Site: brandenburg
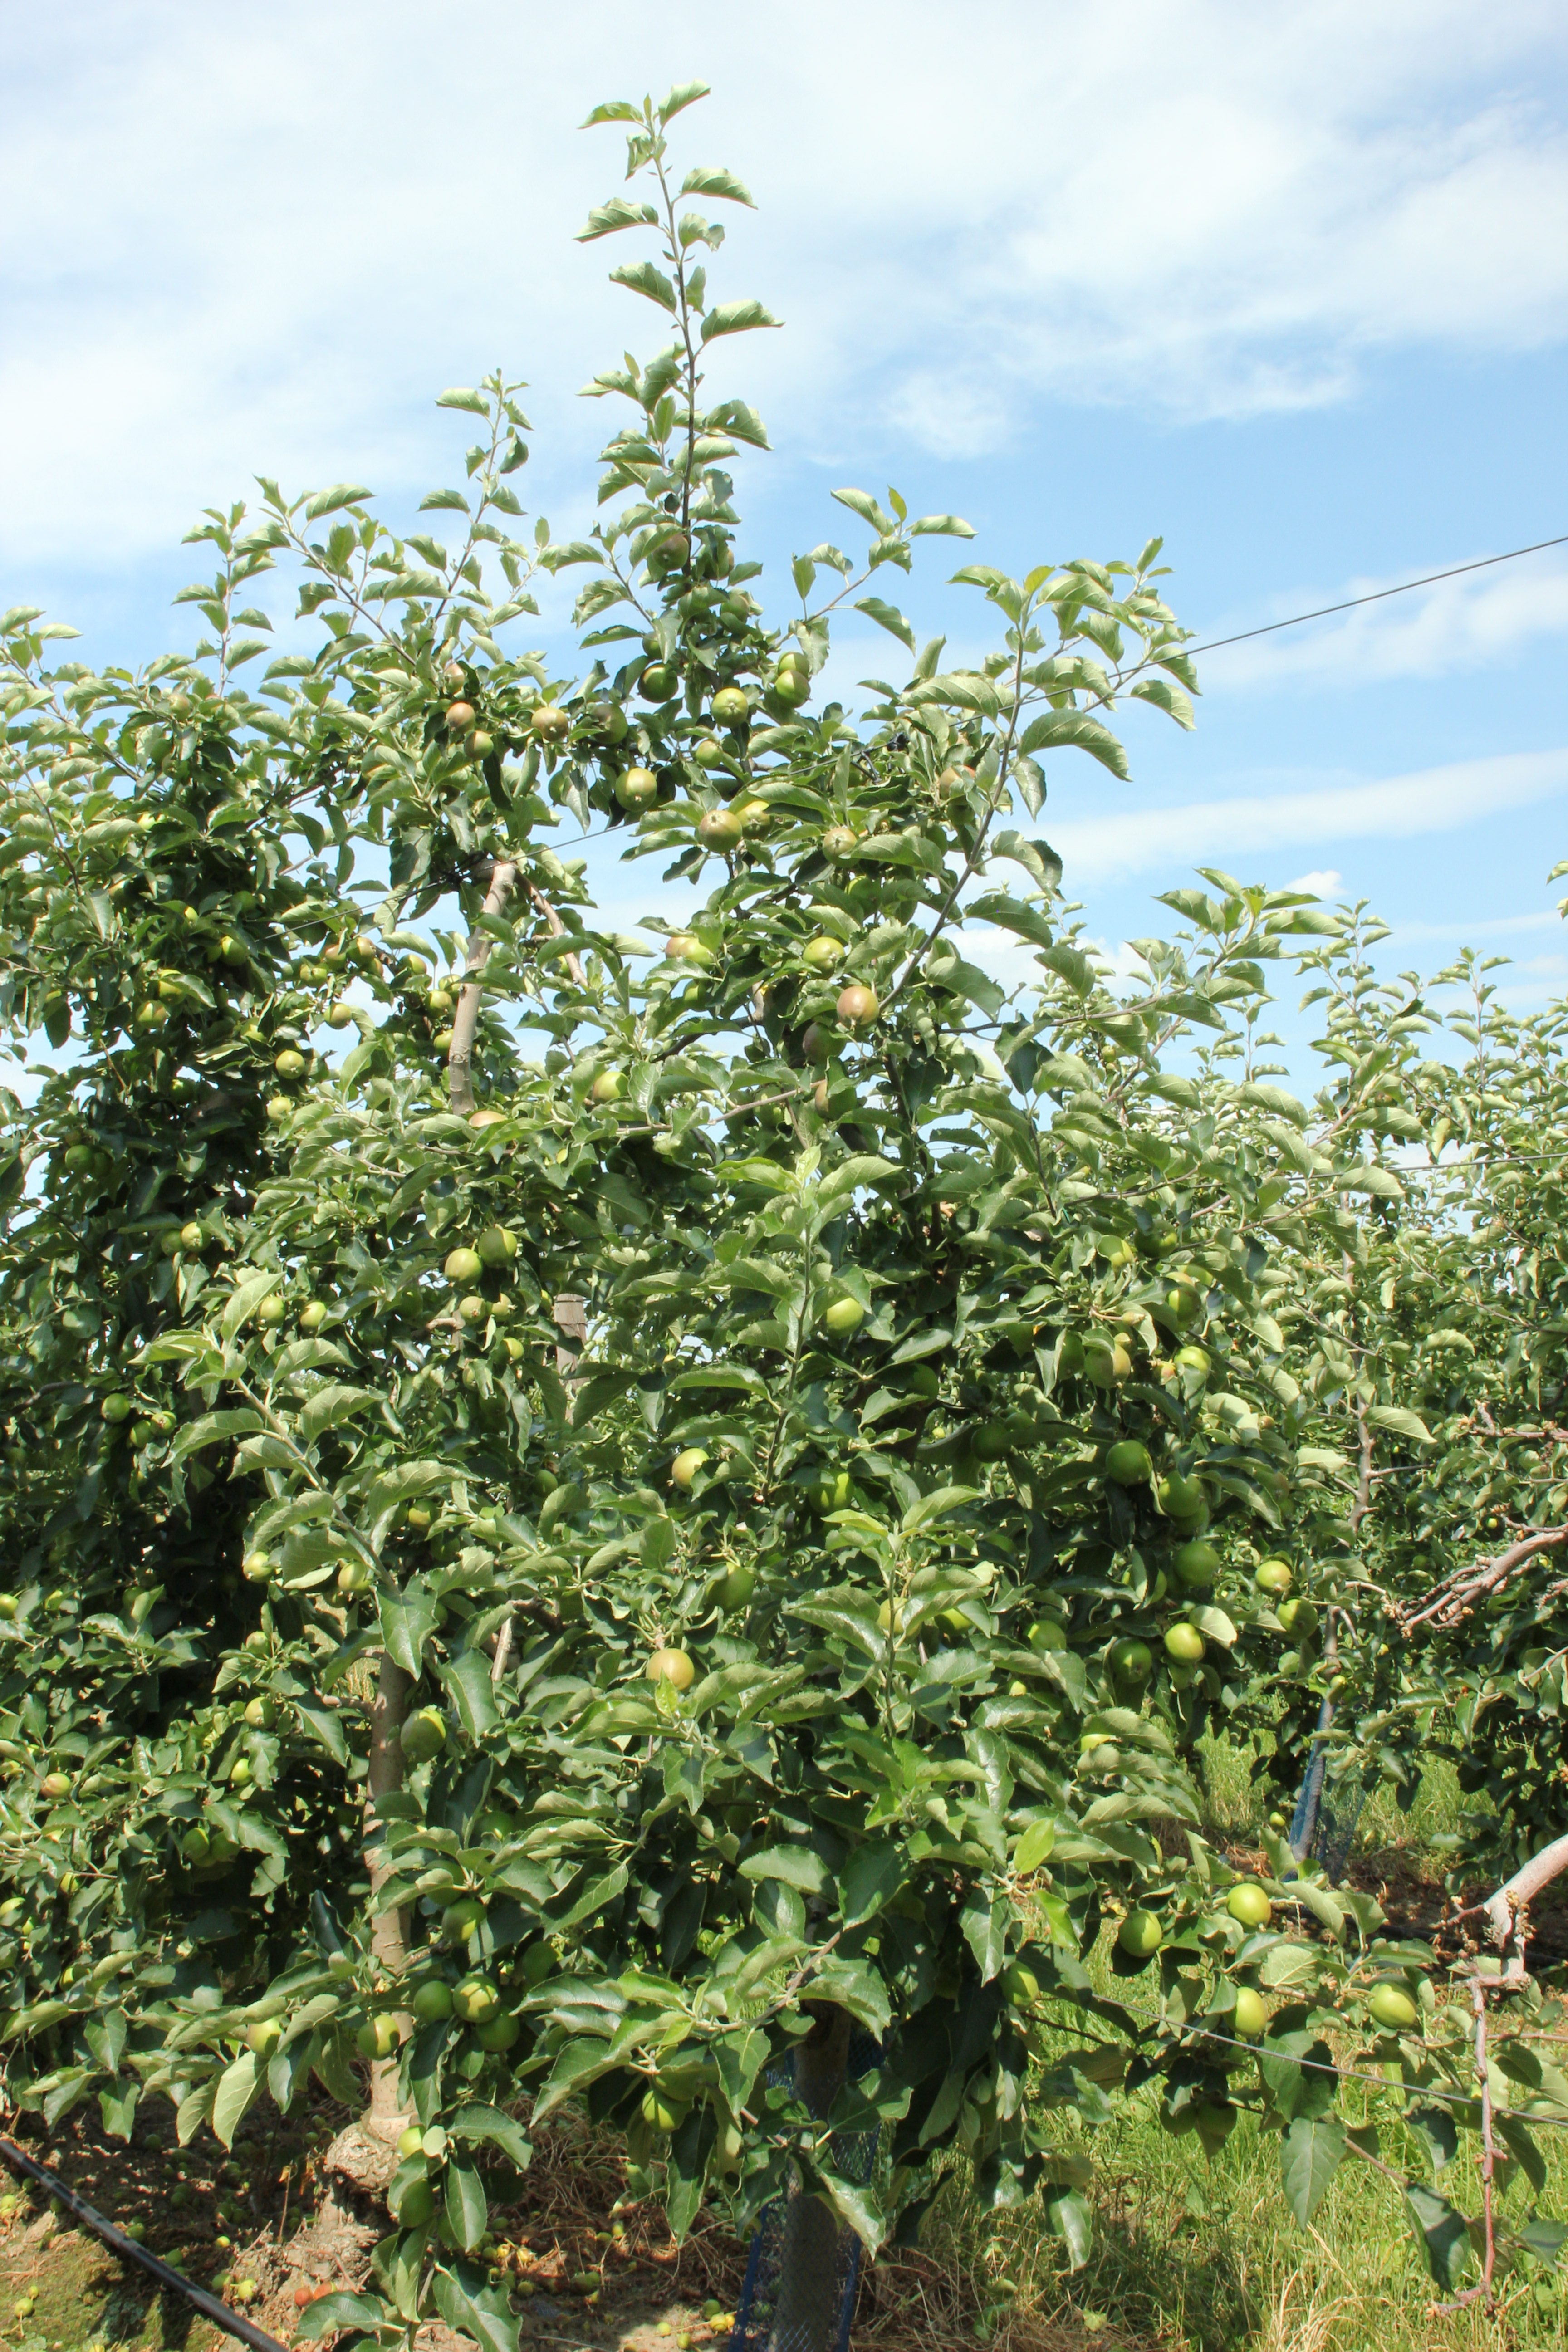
Growth stage (BBCH 74): Development of fruit